Saint Luke's Lutheran Church

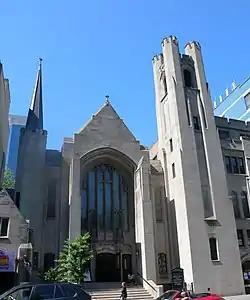
(February 2011)

Saint Luke's Lutheran Church, once known as The German Evangelical Lutheran Saint Luke's Church, is a historic Lutheran church located on Restaurant Row at 308 West 46th Street between Eighth and Ninth Avenues in the Theater District of Manhattan, New York City.